2018–2019 Gaza border protests

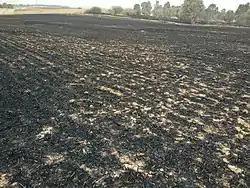
Crop fields near Kibbutz Be'eri burnt by incendiary kite sent from Gaza

In April 2018, Palestinians begun launching incendiary kites and balloons over the border, some of which set fire to Israeli crop fields and forests.